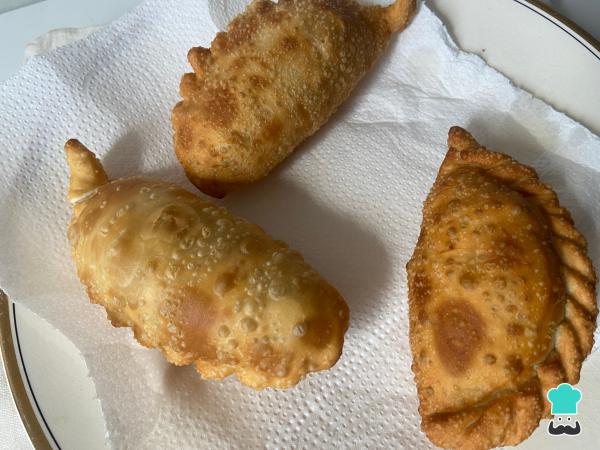
4A medida que saques las empanadas de la fritura, llévalas a un papel absorbente para retirar el exceso de aceite.